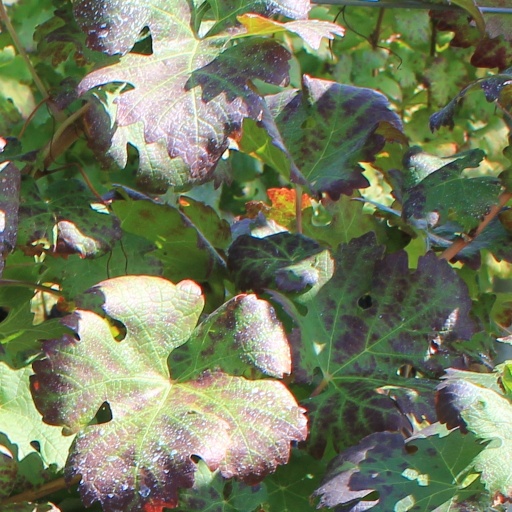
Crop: grape